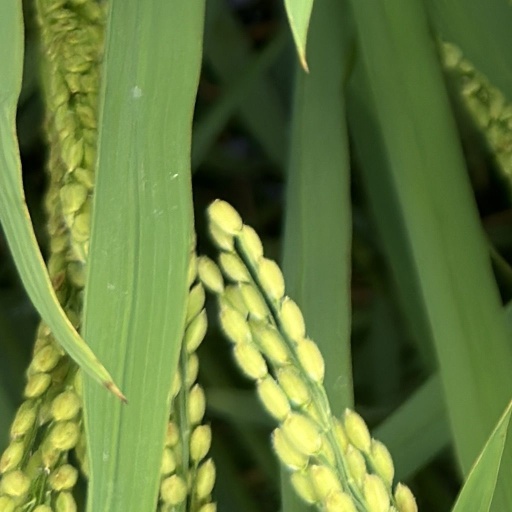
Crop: rice